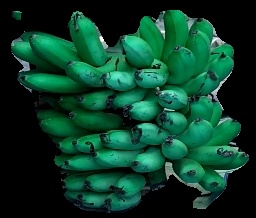
Variety: rasbale
Grade: grade1